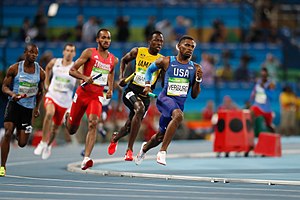
Atletik under sommer-OL 2016 - 4×400 meter stafetløb (herrer)
Verburg (USA) fører foranFrancis (JAM) i et af heatsene ved mændenes 4×400 meter stafetløb
Mændenes 4×400 meter stafetløb ved sommer-OL 2016 i Rio de Janeiro fandt sted på Estádio Olímpico João Havelange i perioden 19.–20. august 2016.